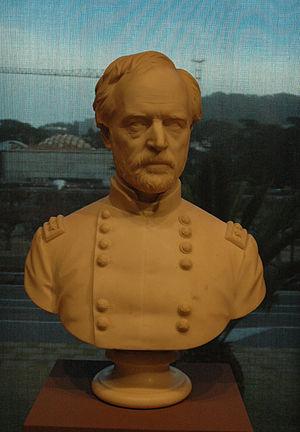
Buste représentant William Tecumseh Sherman. De la collection du Young Museum, à San Francisco, Californie.